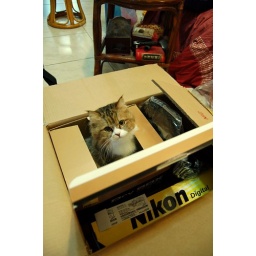
cat in the box